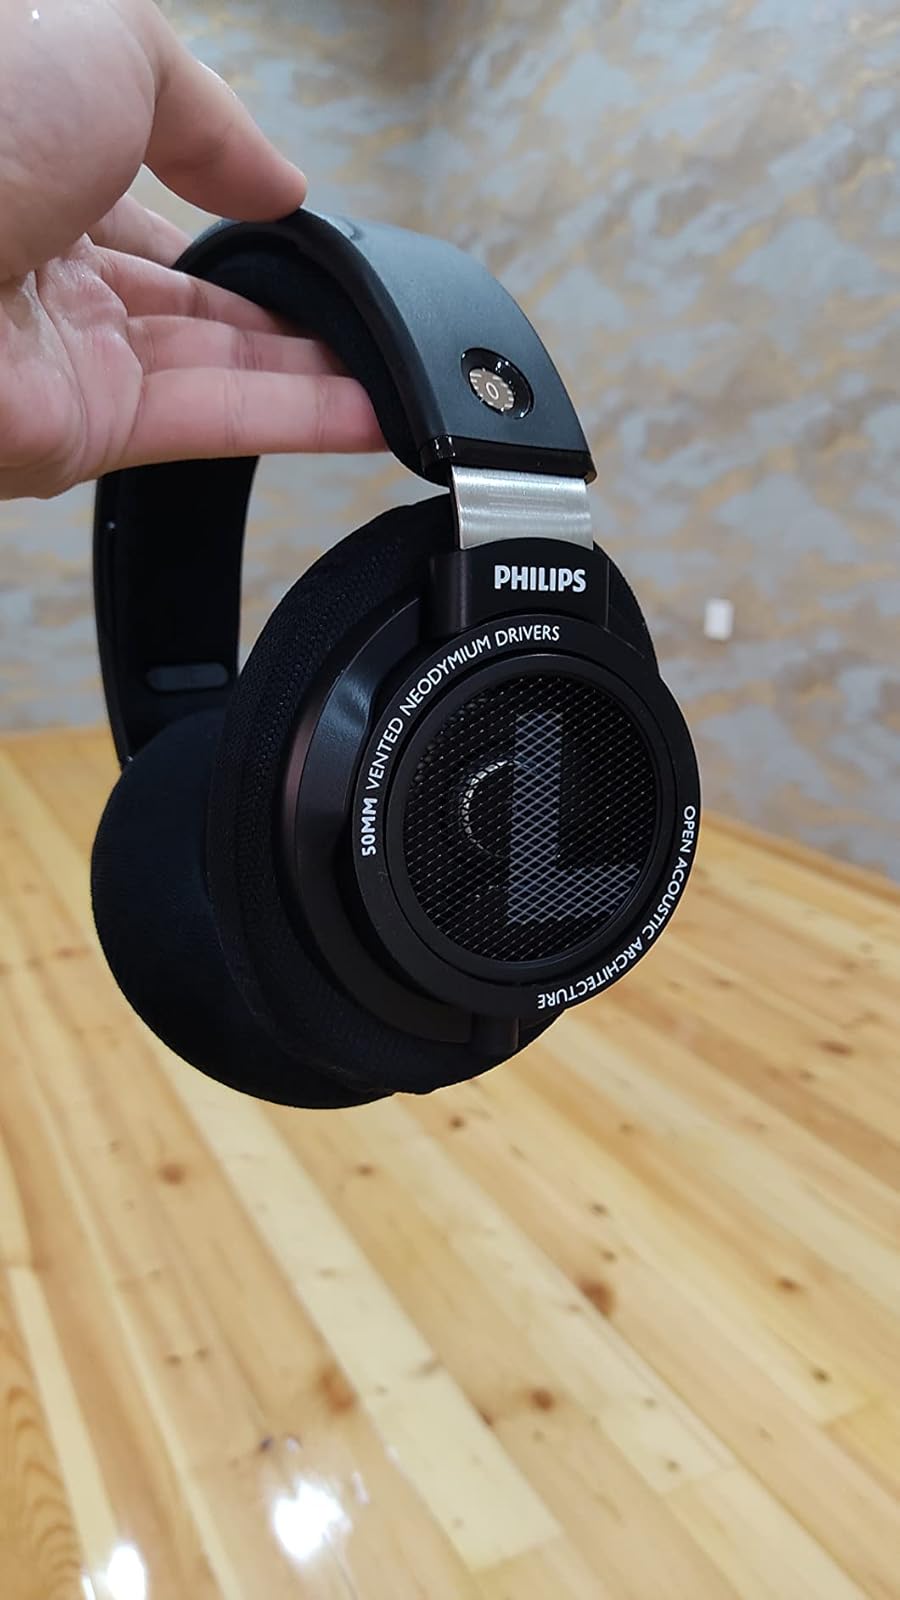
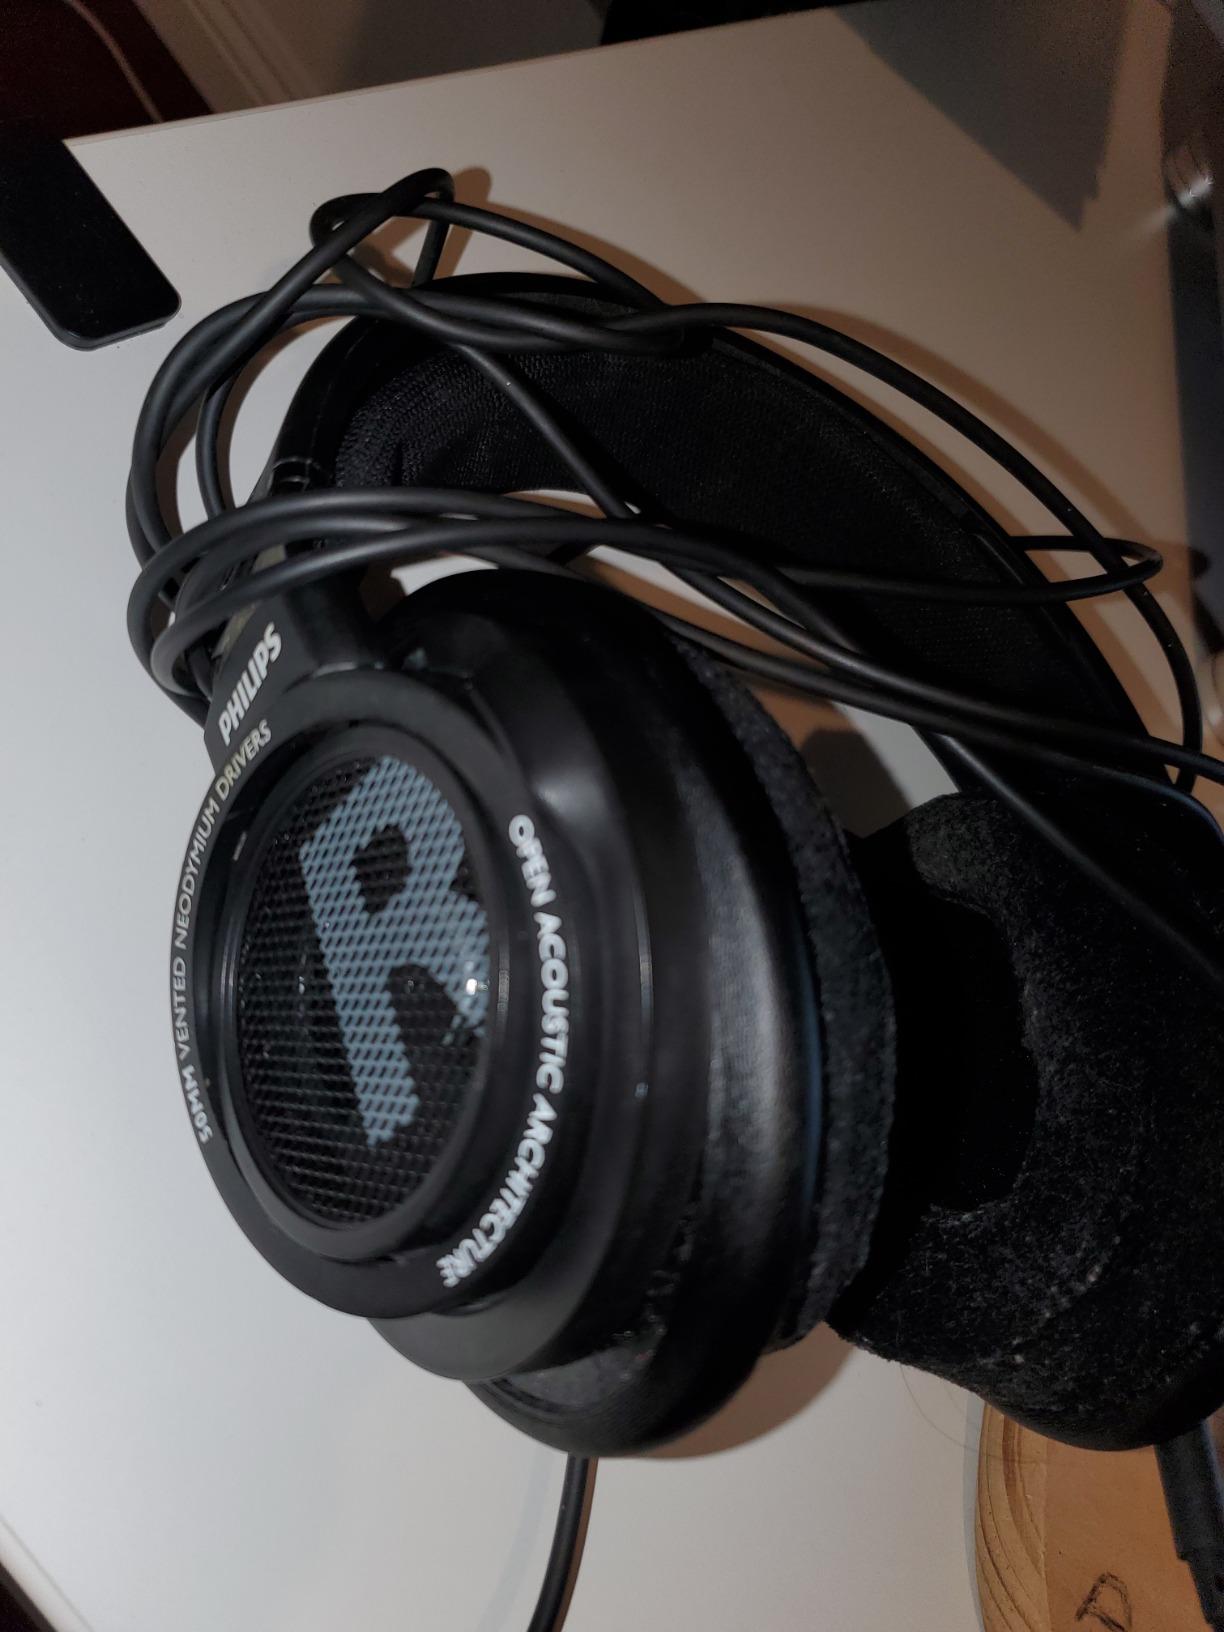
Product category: headphones
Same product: yes